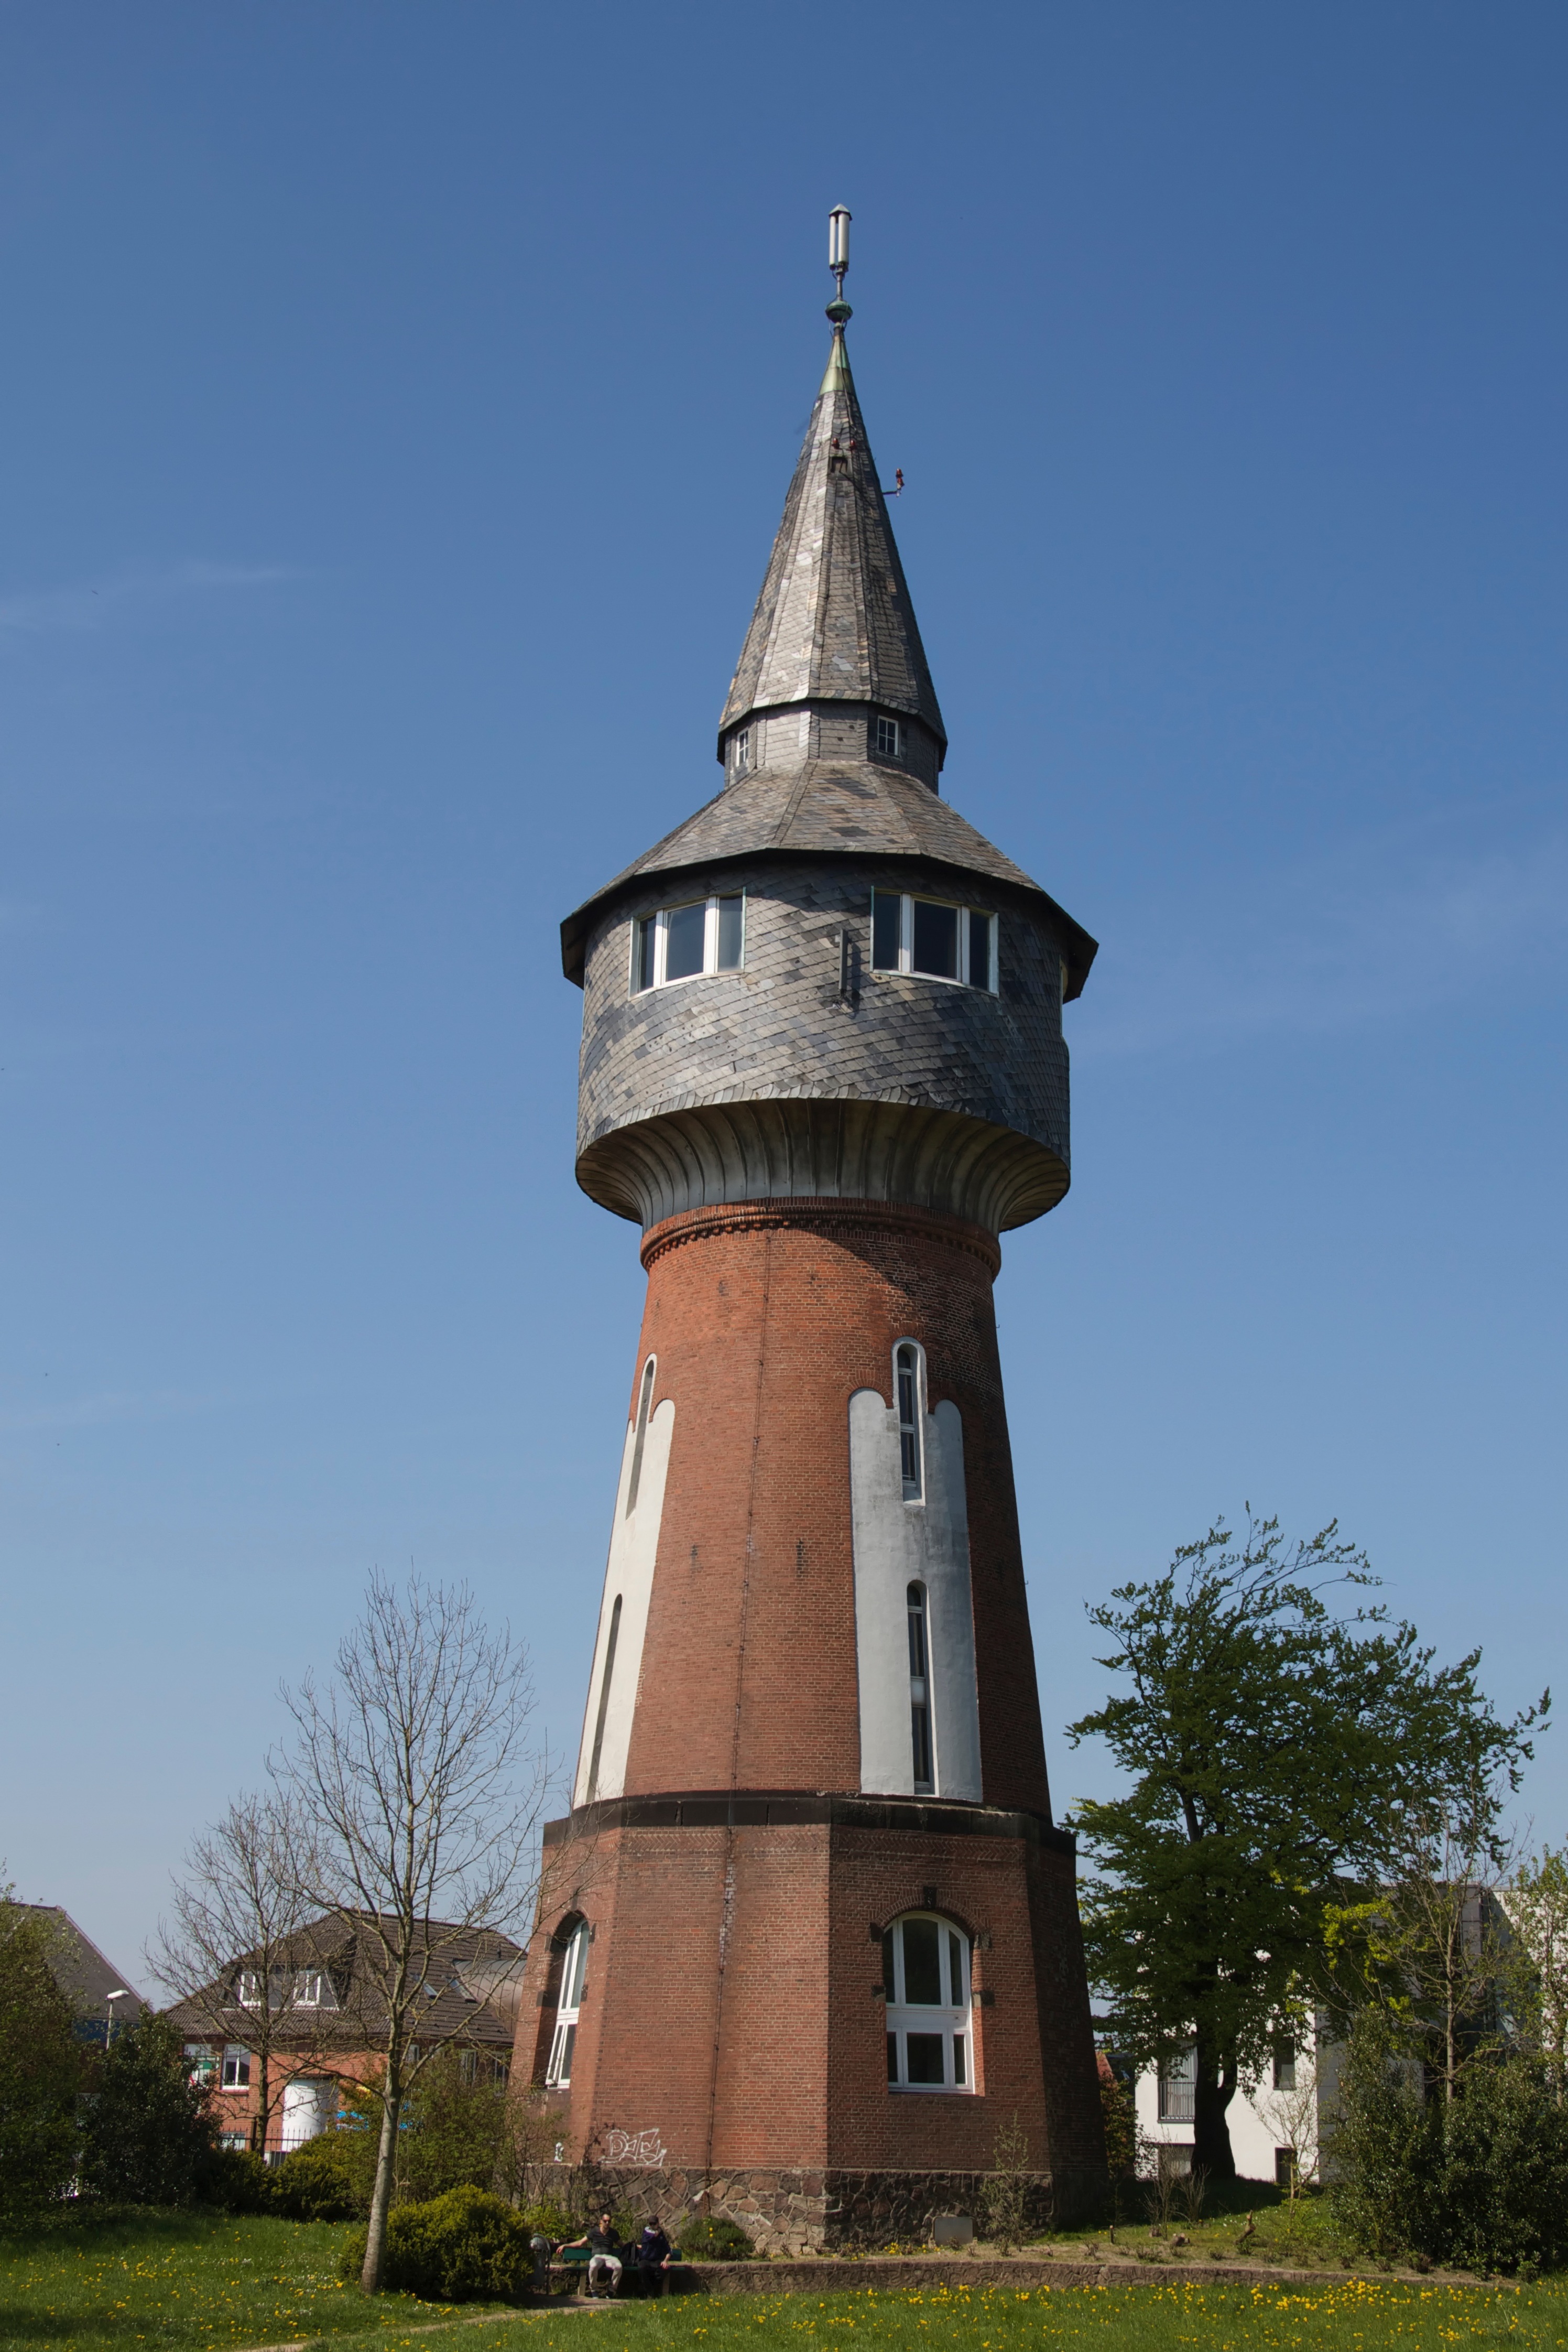
building, tower, landmark, bell tower, water tower, steeple, husum